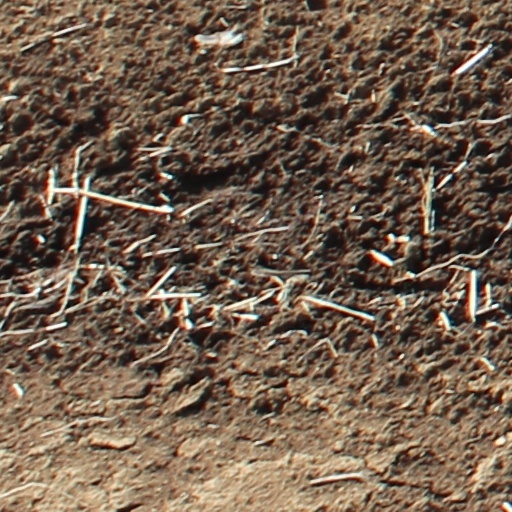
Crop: wheat